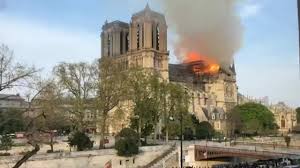
Label: urban_fire